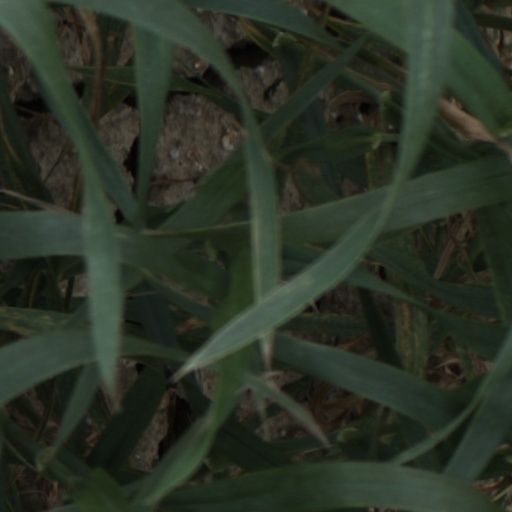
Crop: wheat